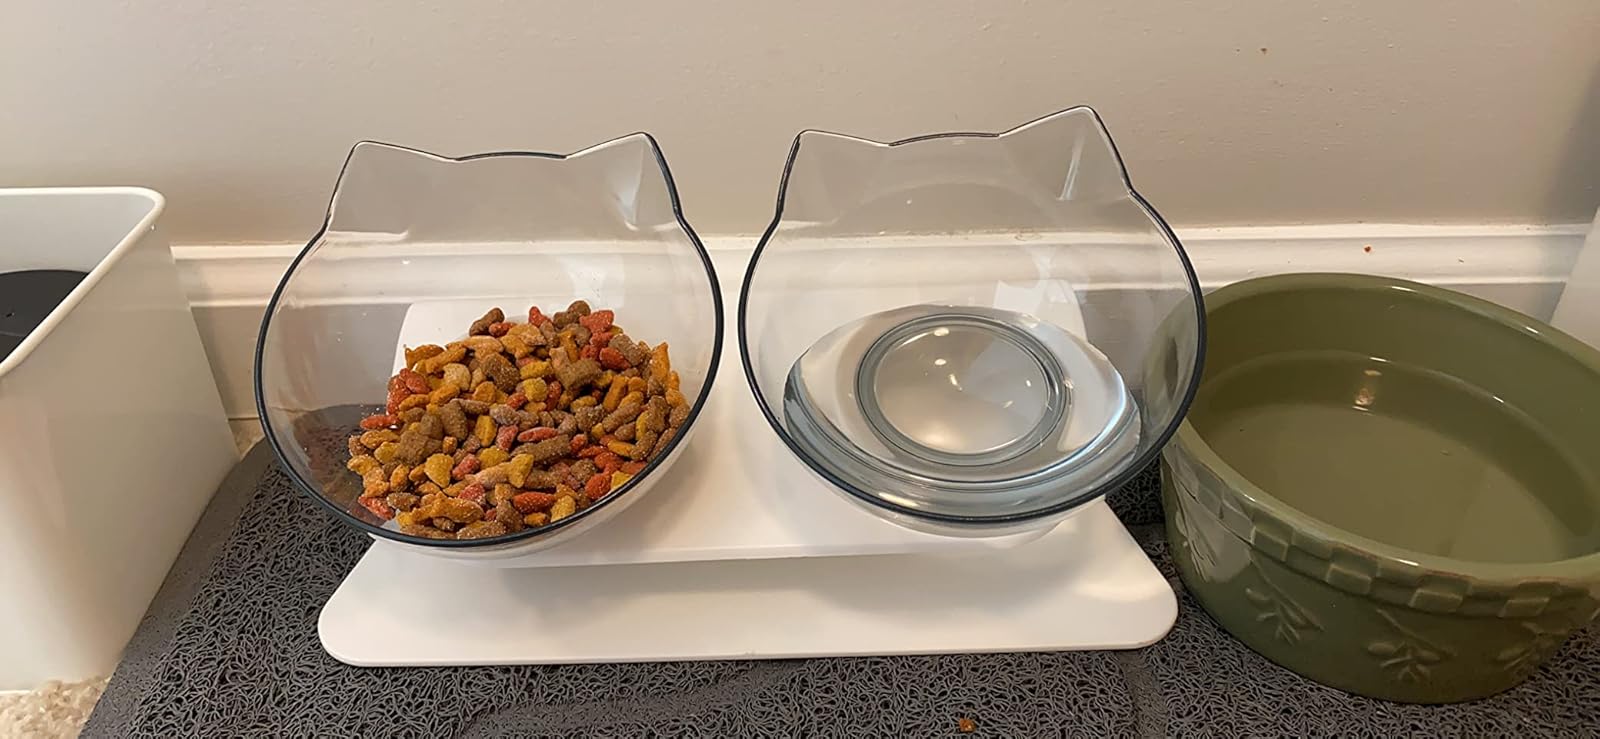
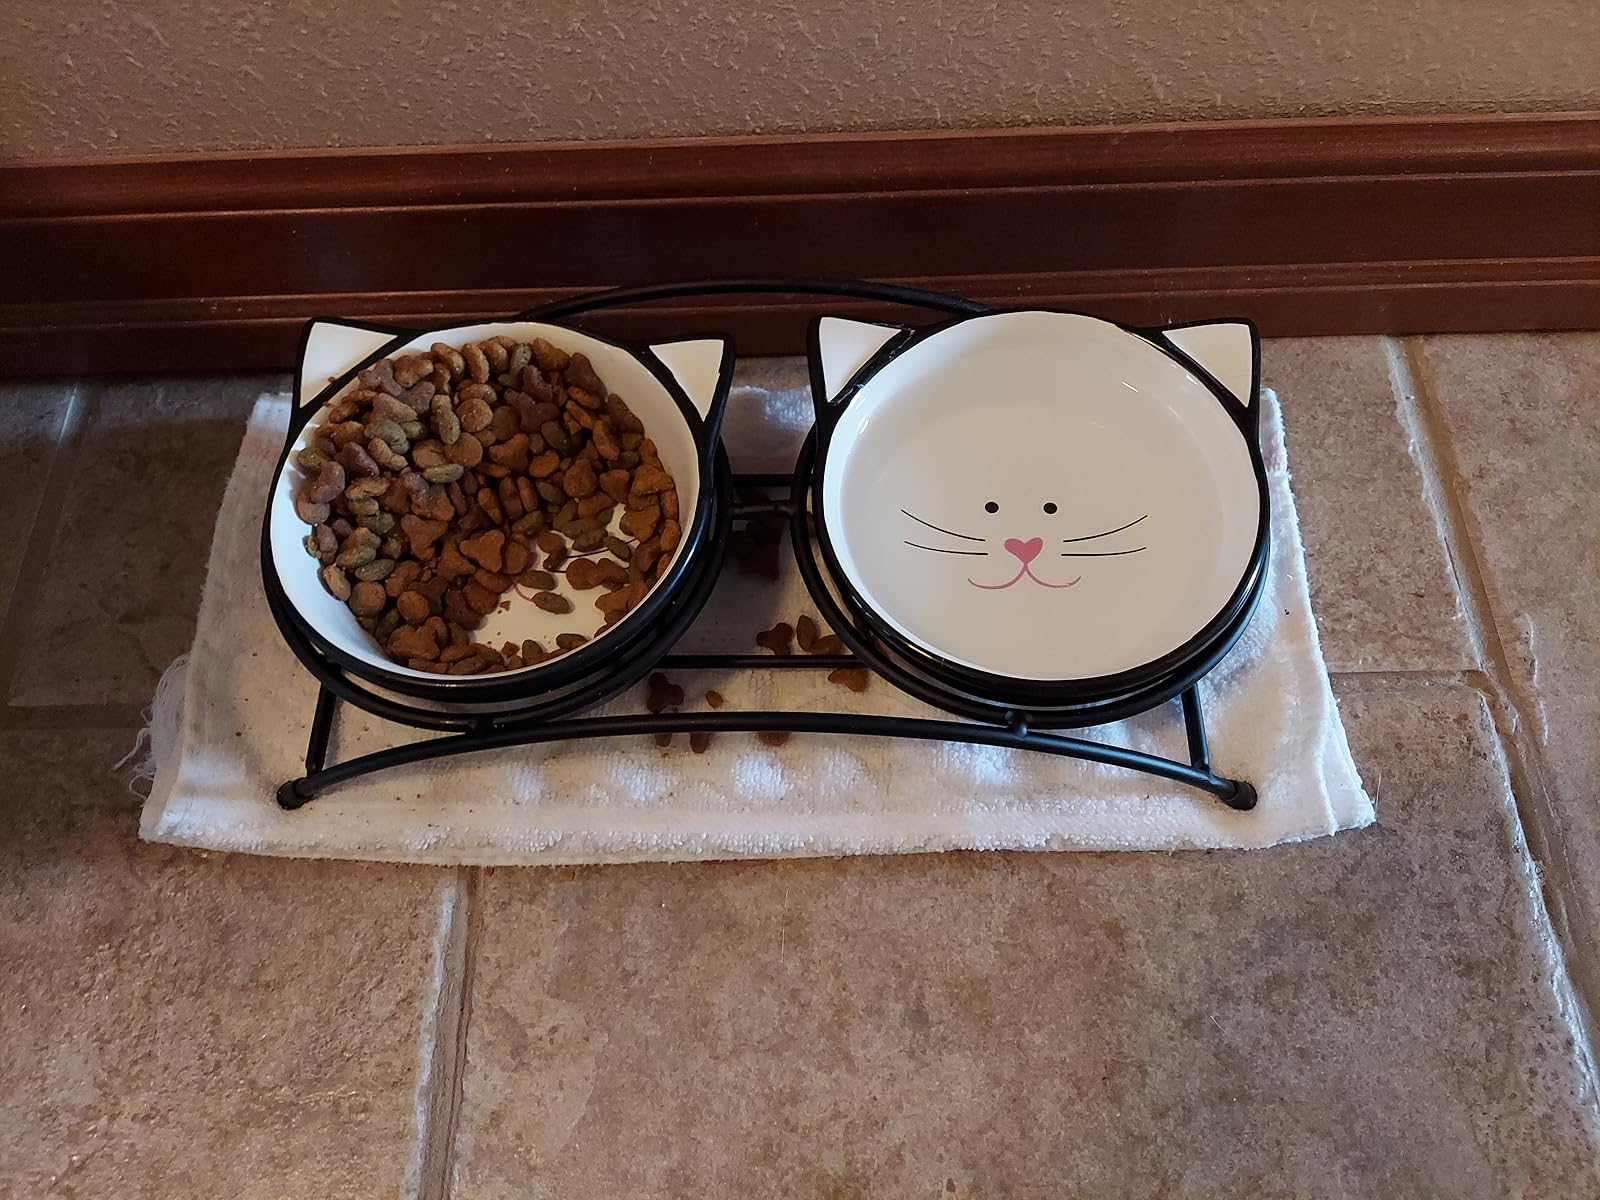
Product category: items_bowl
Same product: no